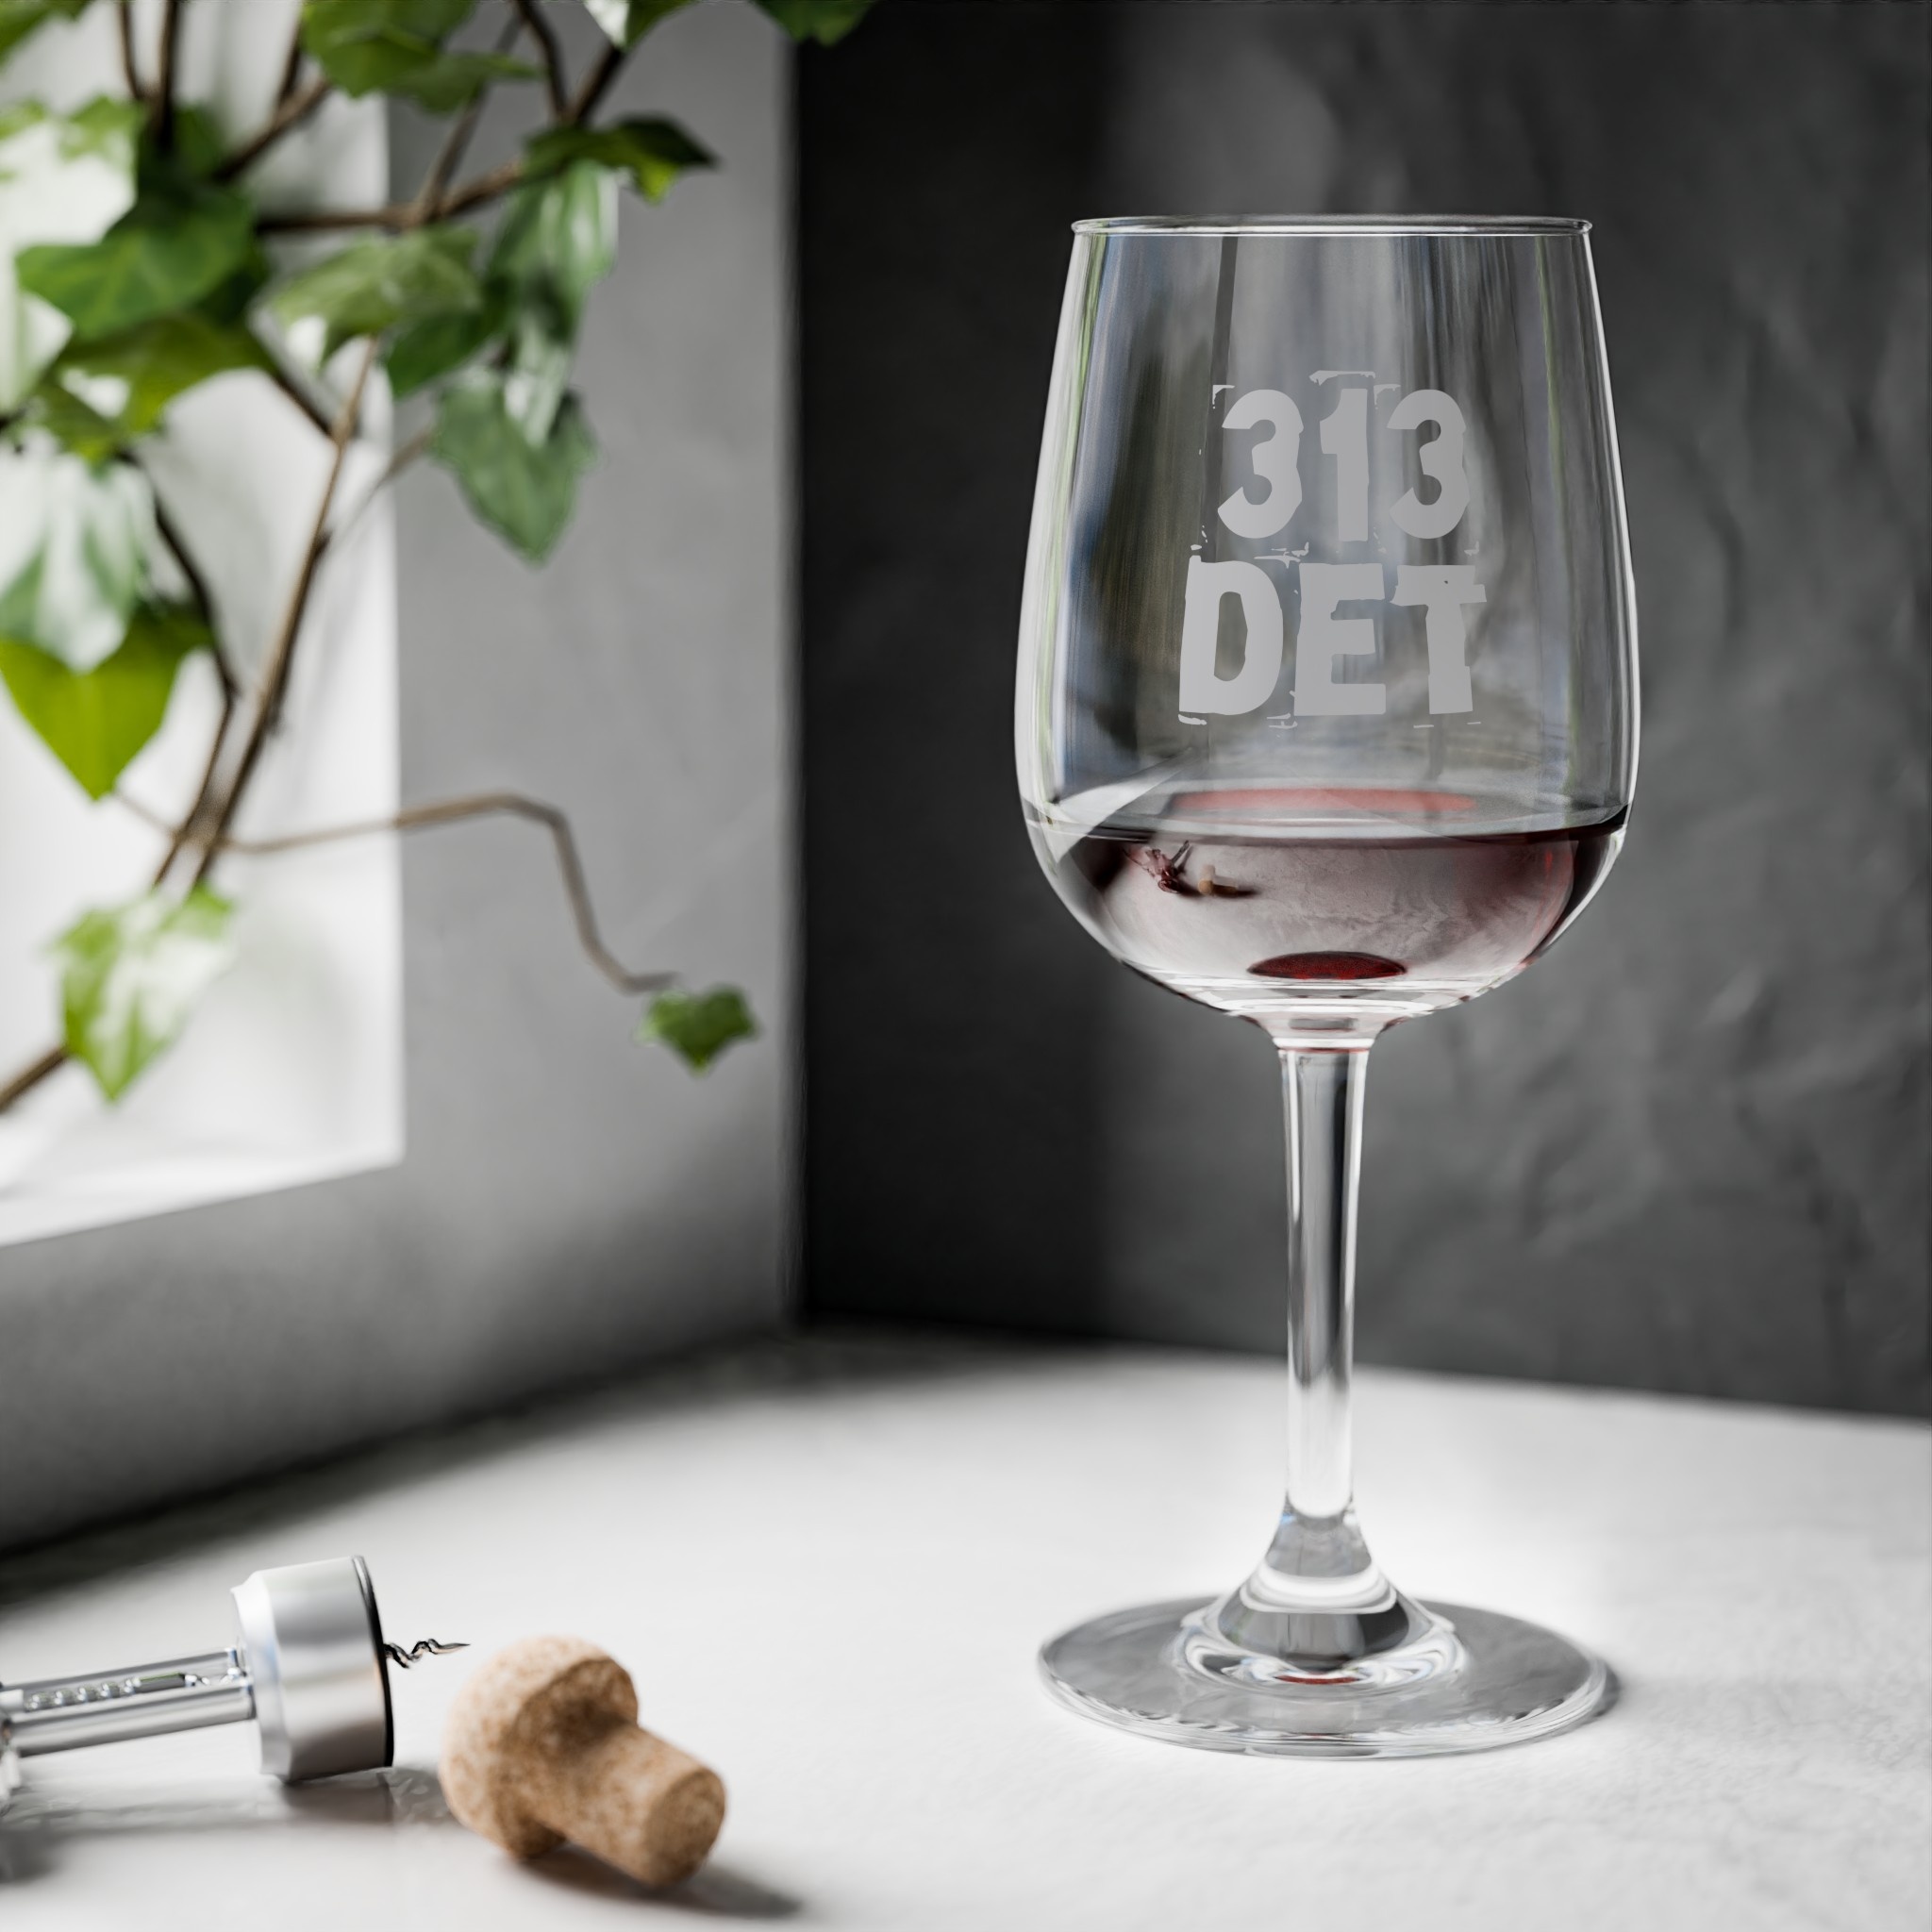
It’s The D For Me Wine Glass, 12oz
Treat wine enthusiasts across the globe with a personalized wine glass that will match their mood and uplift their wine-tasting evening. Available in a 12oz size, these glasses boast top-shelf quality stemware construction for higher durability, aka more nights of wine tasting bliss. Add your art in pristine detail and turn it into a unique conversation piece. .: Material: 100% clear glass .: One size: 12oz (0.35 l) .: High quality stemware construction .: Glossy print .: Assembled in the USA from globally sourced parts
Brand: Printify
Category: Home & Garden > Kitchen & Dining > Tableware > Drinkware > Stemware